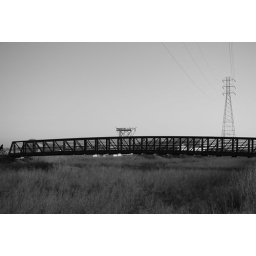
bridge over troubled water